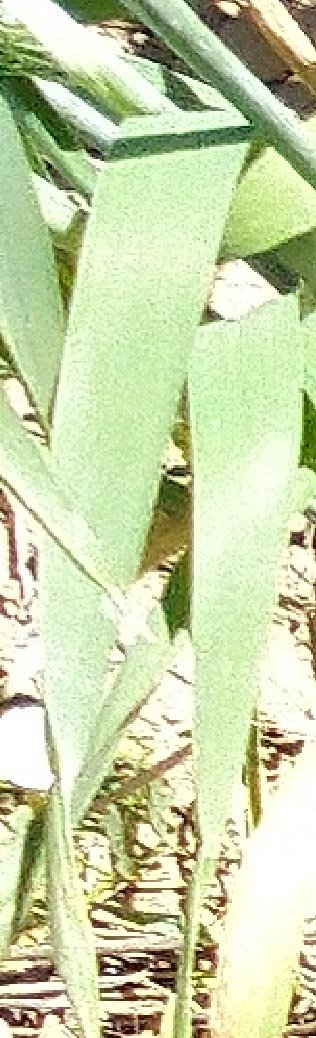
Label: Wheat___Healthy